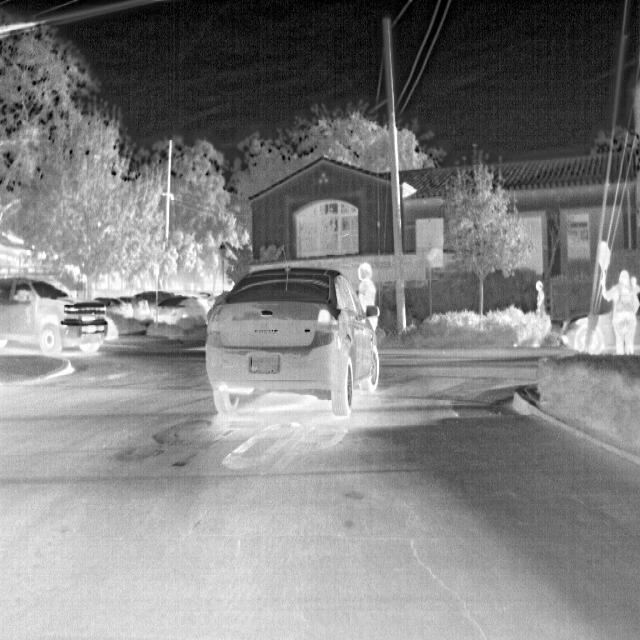
Detected objects:
label: person
label: person
label: person